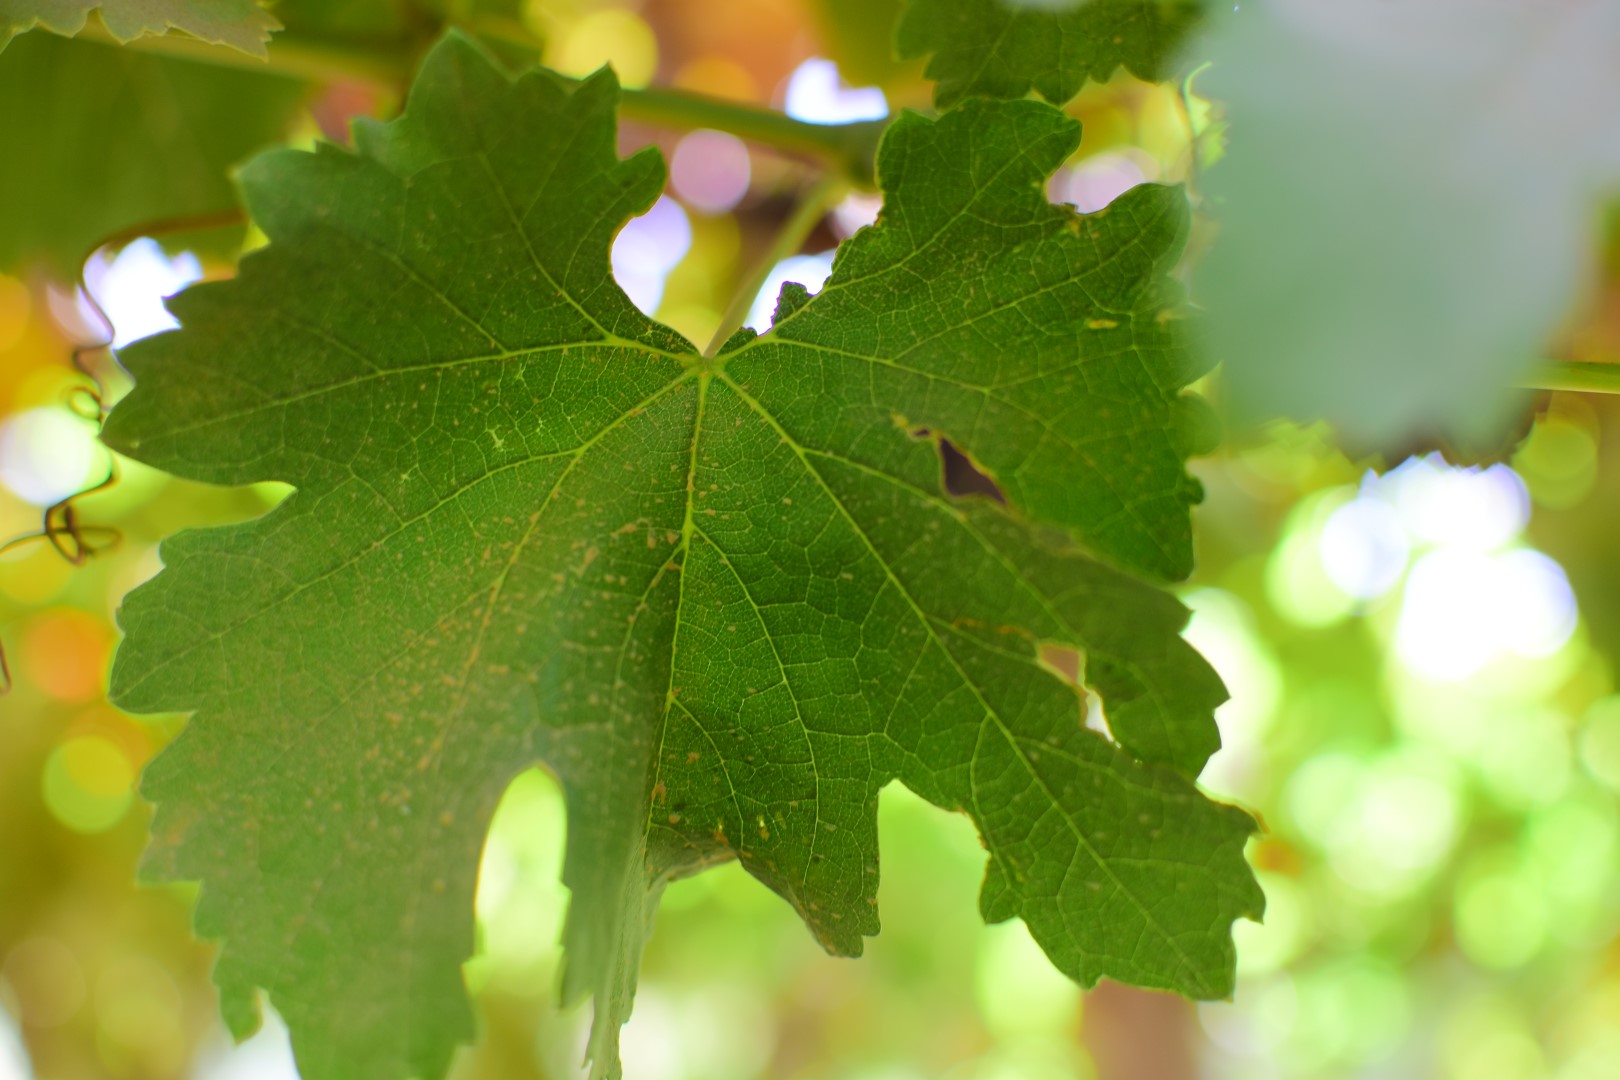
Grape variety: Frinsi